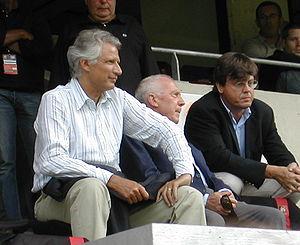
Dominique de Villepin, François Pinault, alors propriétaire du Stade rennais et Emmanuel Cueff, alors président du club au Stade de la Route de Lorient, lors du match d'ouverture de la saison 2006-2007